2019–20 UEFA Futsal Champions League

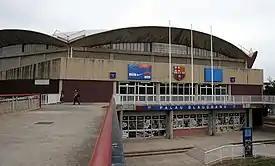
The Palau Blaugrana in Barcelona hosted the final tournament

The 2019–20 UEFA Futsal Champions League was the 34th edition of Europe's premier club futsal tournament, and the 19th edition organized by UEFA. It was also the second edition since the tournament was rebranded from "UEFA Futsal Cup" to "UEFA Futsal Champions League".